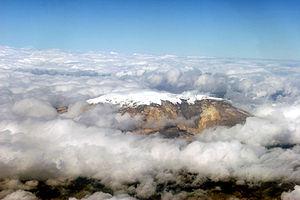
Le Santa Isabel est un volcan de la cordillère des Andes situé dans le département de Tolima en Colombie. Son altitude est estimée à 4 965 mètres.